Edwin Vose Sumner

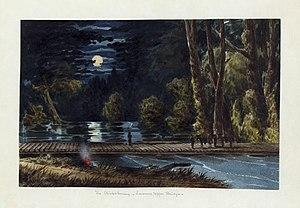

In November 1861, Sumner was brought back east to command a division. When Maj. Gen. George B. McClellan began organizing the Army of the Potomac in March, Sumner was given command of one of its new corps. McClellan had not originally formed corps within the Army; Sumner was selected as one of four corps commanders by President Lincoln, based on his seniority. The II Corps, commanded during the war by Sumner, Darius N. Couch, Winfield Scott Hancock, and Andrew A. Humphreys, had the deserved reputation of being one of the best in the Eastern Theater. Sumner, who was the oldest of the generals in the Army of the Potomac, led his corps throughout the Peninsula Campaign and the Seven Days Battles.